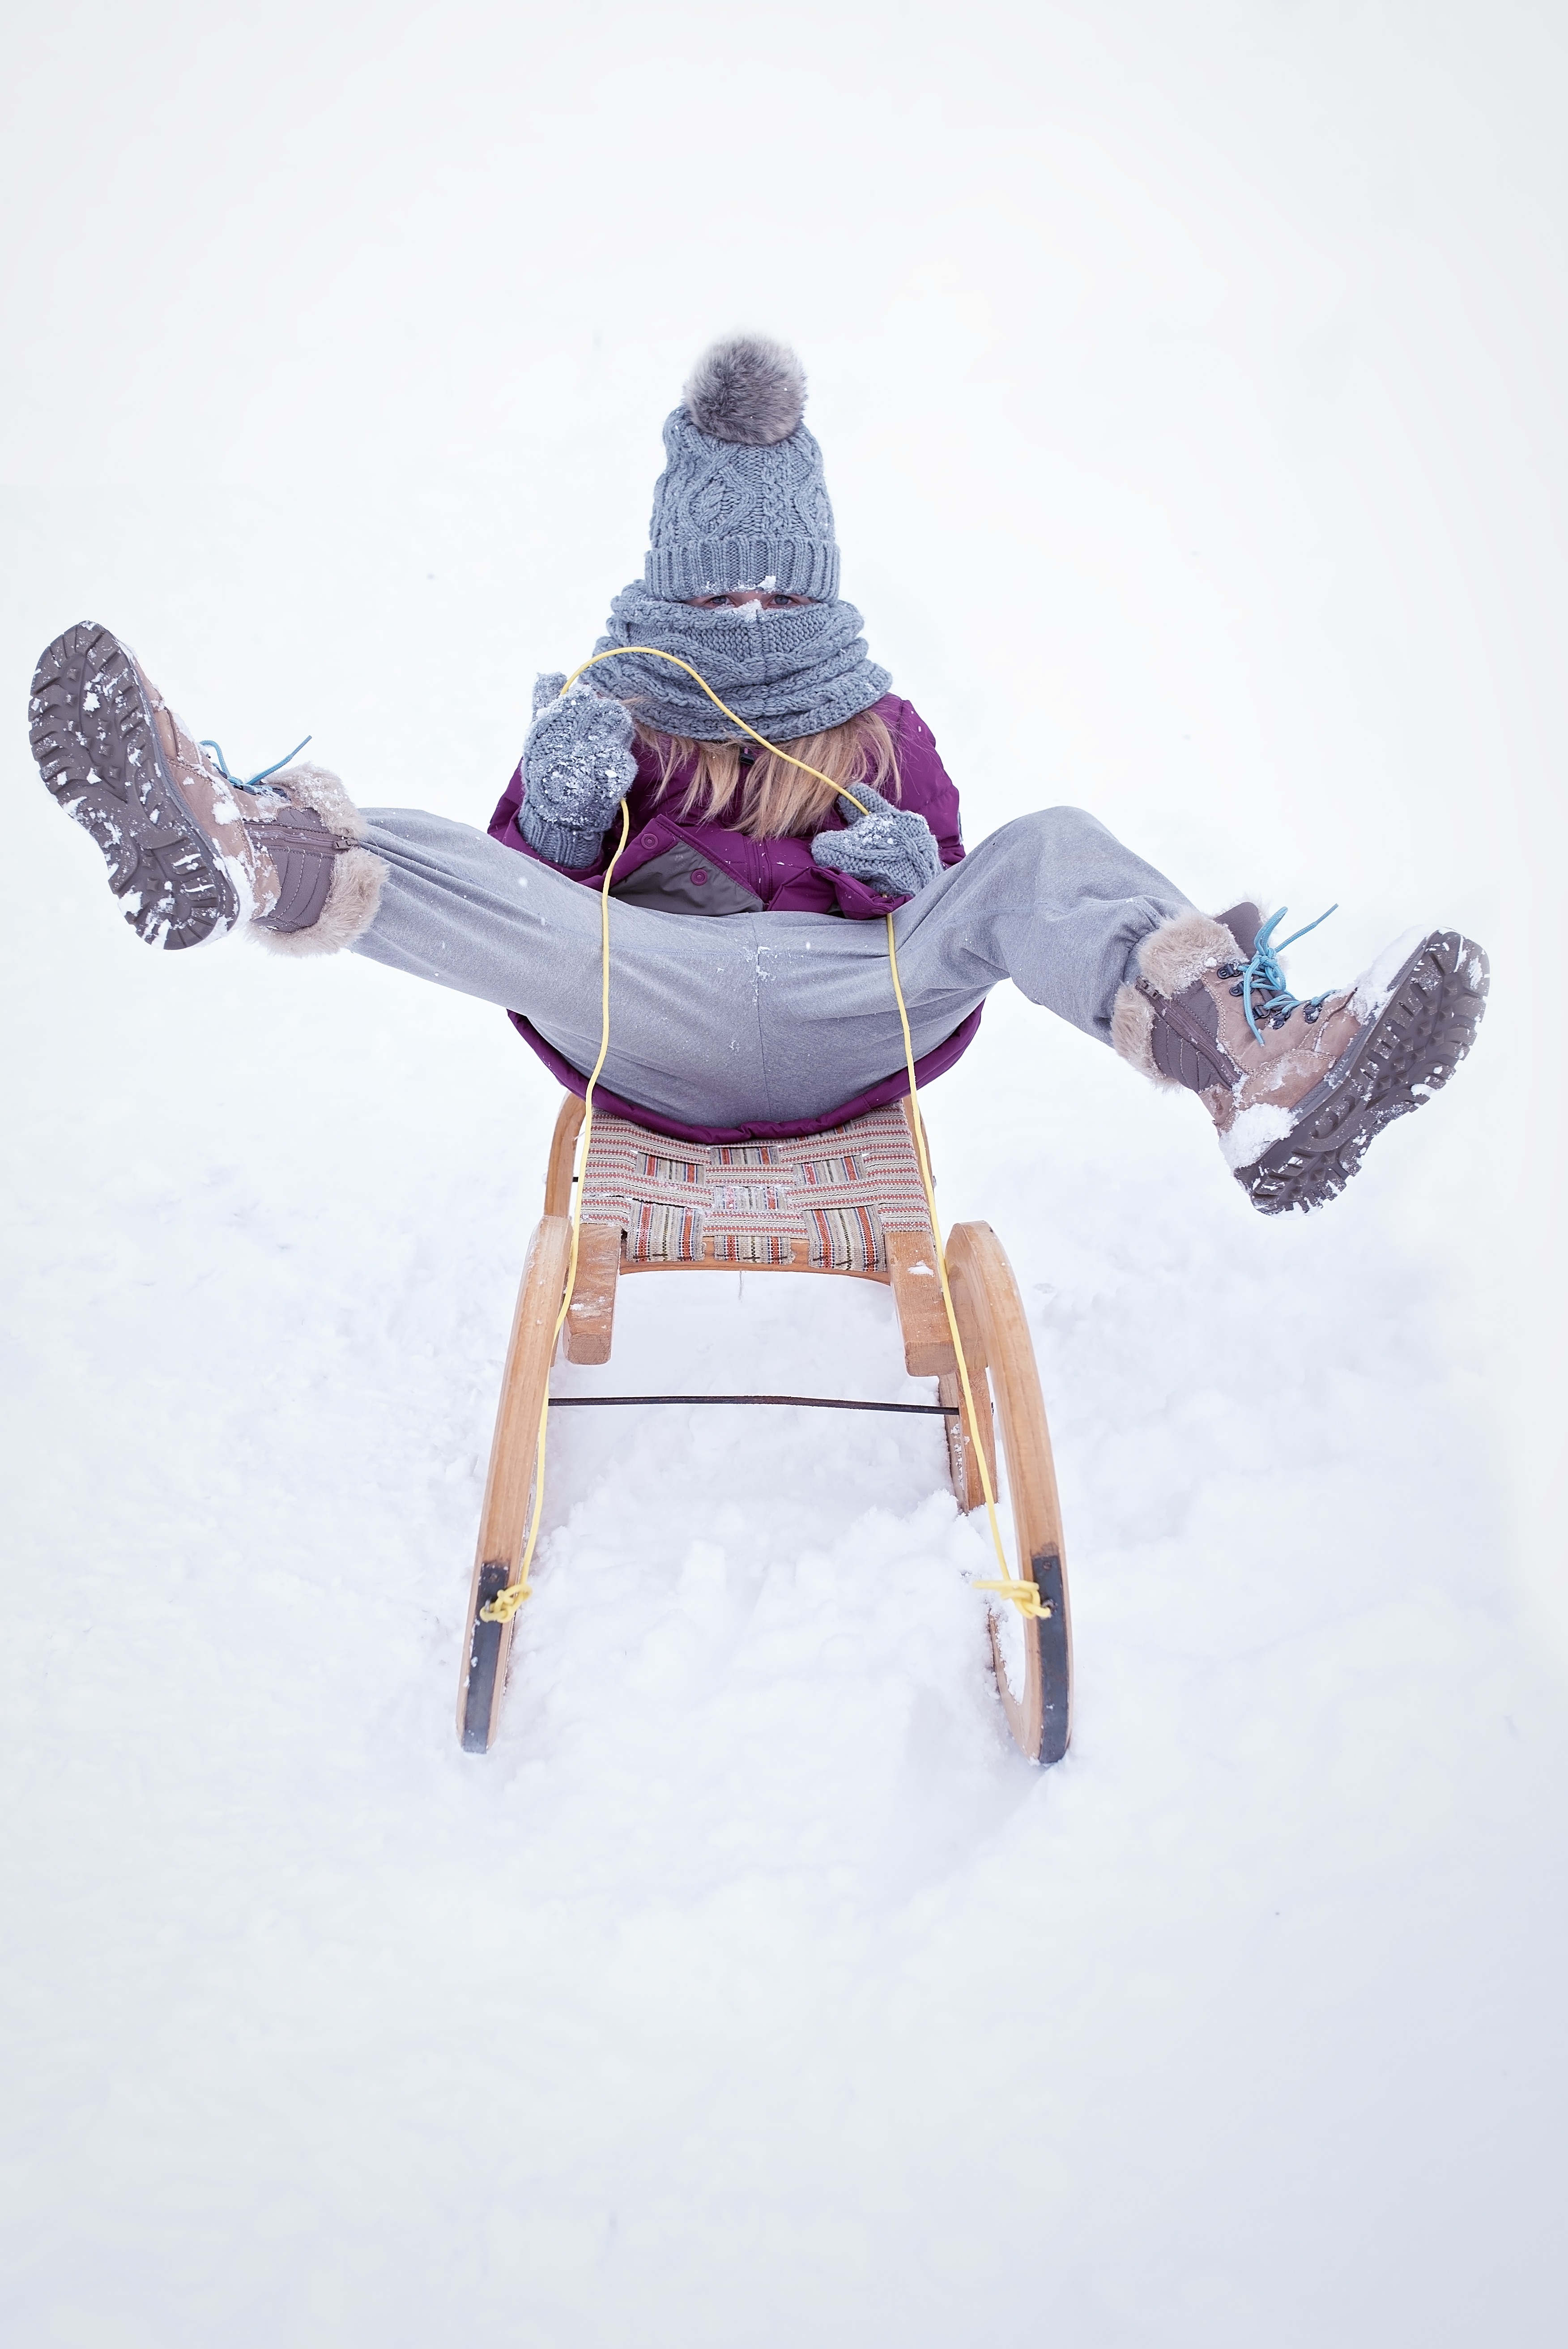
person, snow, winter, girl, white, spring, sitting, weather, child, human, fashion, blue, season, cap, footwear, slide, in motion, toboggan, photo shoot, in action, human positions